Ohio State University

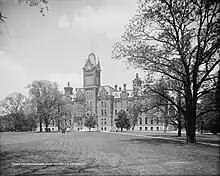
University Hall was the first building on campus, built in 1873 and reconstructed in 1976

The proposal of a manufacturing and agriculture university in central Ohio was initially met in the 1870s with hostility from the state's agricultural interests, and with competition for resources from Ohio University, which was chartered by the Northwest Ordinance and Miami University. Championed by the Republican governor Rutherford B. Hayes, the Ohio State University was founded in 1870 as a land-grant university under the Morrill Act of 1862 as the Ohio Agricultural and Mechanical College.